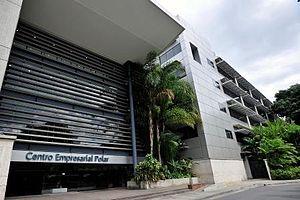
Empresas Polar est une société vénézuélienne, créée en tant que brasserie en 1941 par Lorenzo Alejandro Mendoza Fleury à Antimano dans le district de Caracas au Venezuela. C'est la brasserie la plus populaire et la plus importante du Venezuela. Elle s'est diversifiée dans différents secteurs, principalement liés aux procédés agroalimentaires.